Valromey-sur-Séran

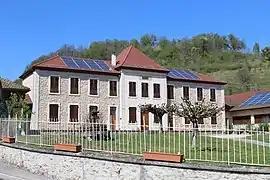
Town hall

Valromey-sur-Séran is a commune in the Ain department in eastern France. The municipality was established on 1 January 2019 by merger of the former communes of Belmont-Luthézieu, Lompnieu, Sutrieu and Vieu.